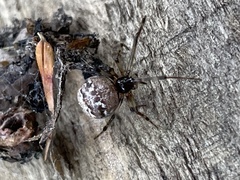
Species: Parasteatoda_tepidariorum